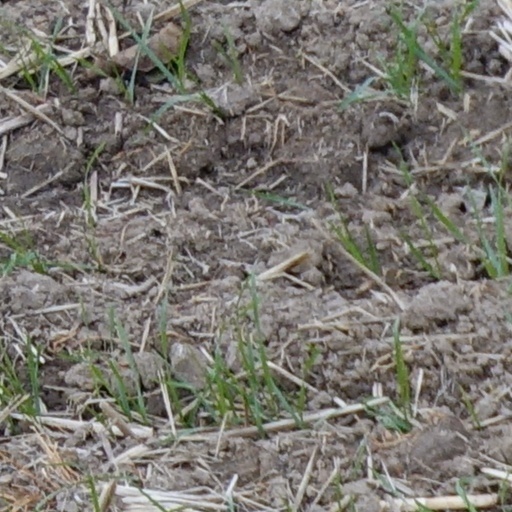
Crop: wheat